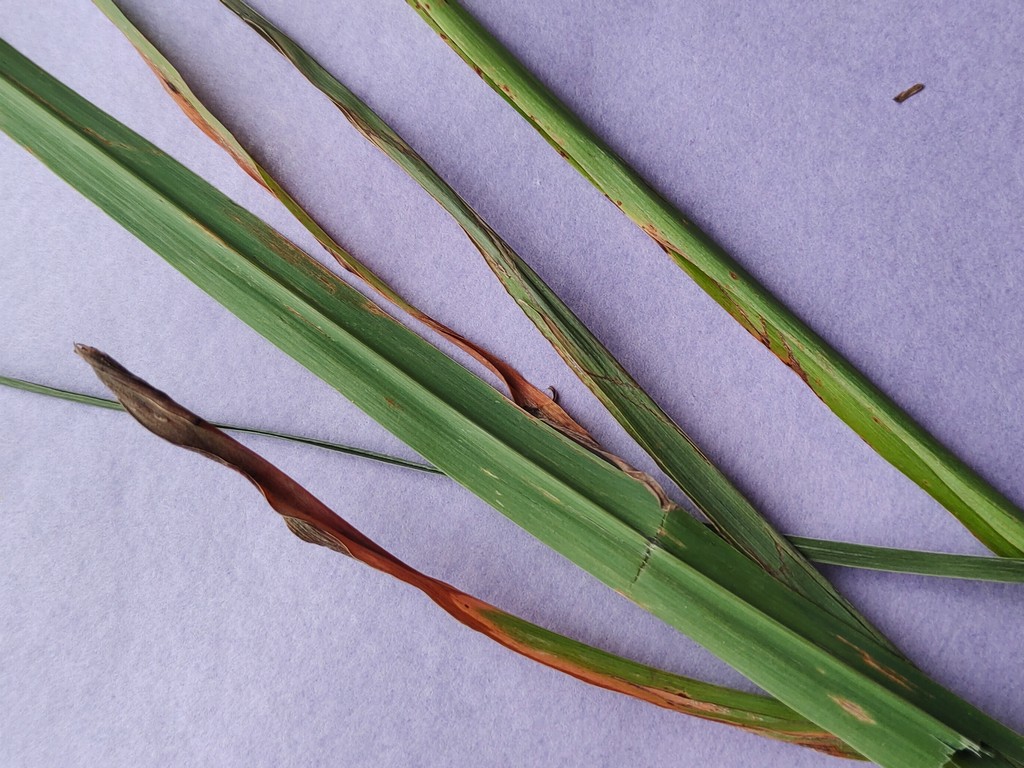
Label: Unhealthy